Heavenly Sovereign

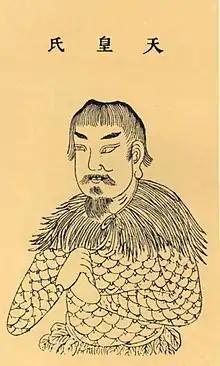
Depiction of the Heavenly Sovereign in "Sancai Tuhui"

The Heavenly Sovereign was the first legendary Chinese king after Pangu's era. According to "Yiwen Leiju", he was the first of the Three Sovereigns.